Screaming Orphans

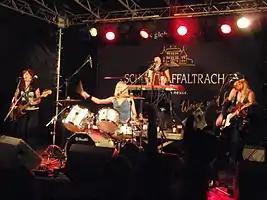
Screaming Orphans at the "Folk im Schlosshof" festival 2010

Screaming Orphans are a Pop and folk band from Bundoran, County Donegal, Ireland. The band consists of the four Diver sisters – Joan, Angela, Gráinne and Marie Thérèse. The group combines their own original melodic old-school pop songs with a modern take on traditional Irish music and song, inherited from their family roots.